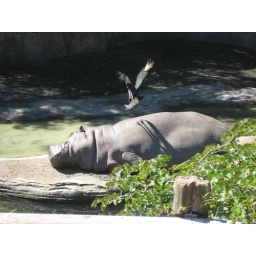
bird flying over hippo